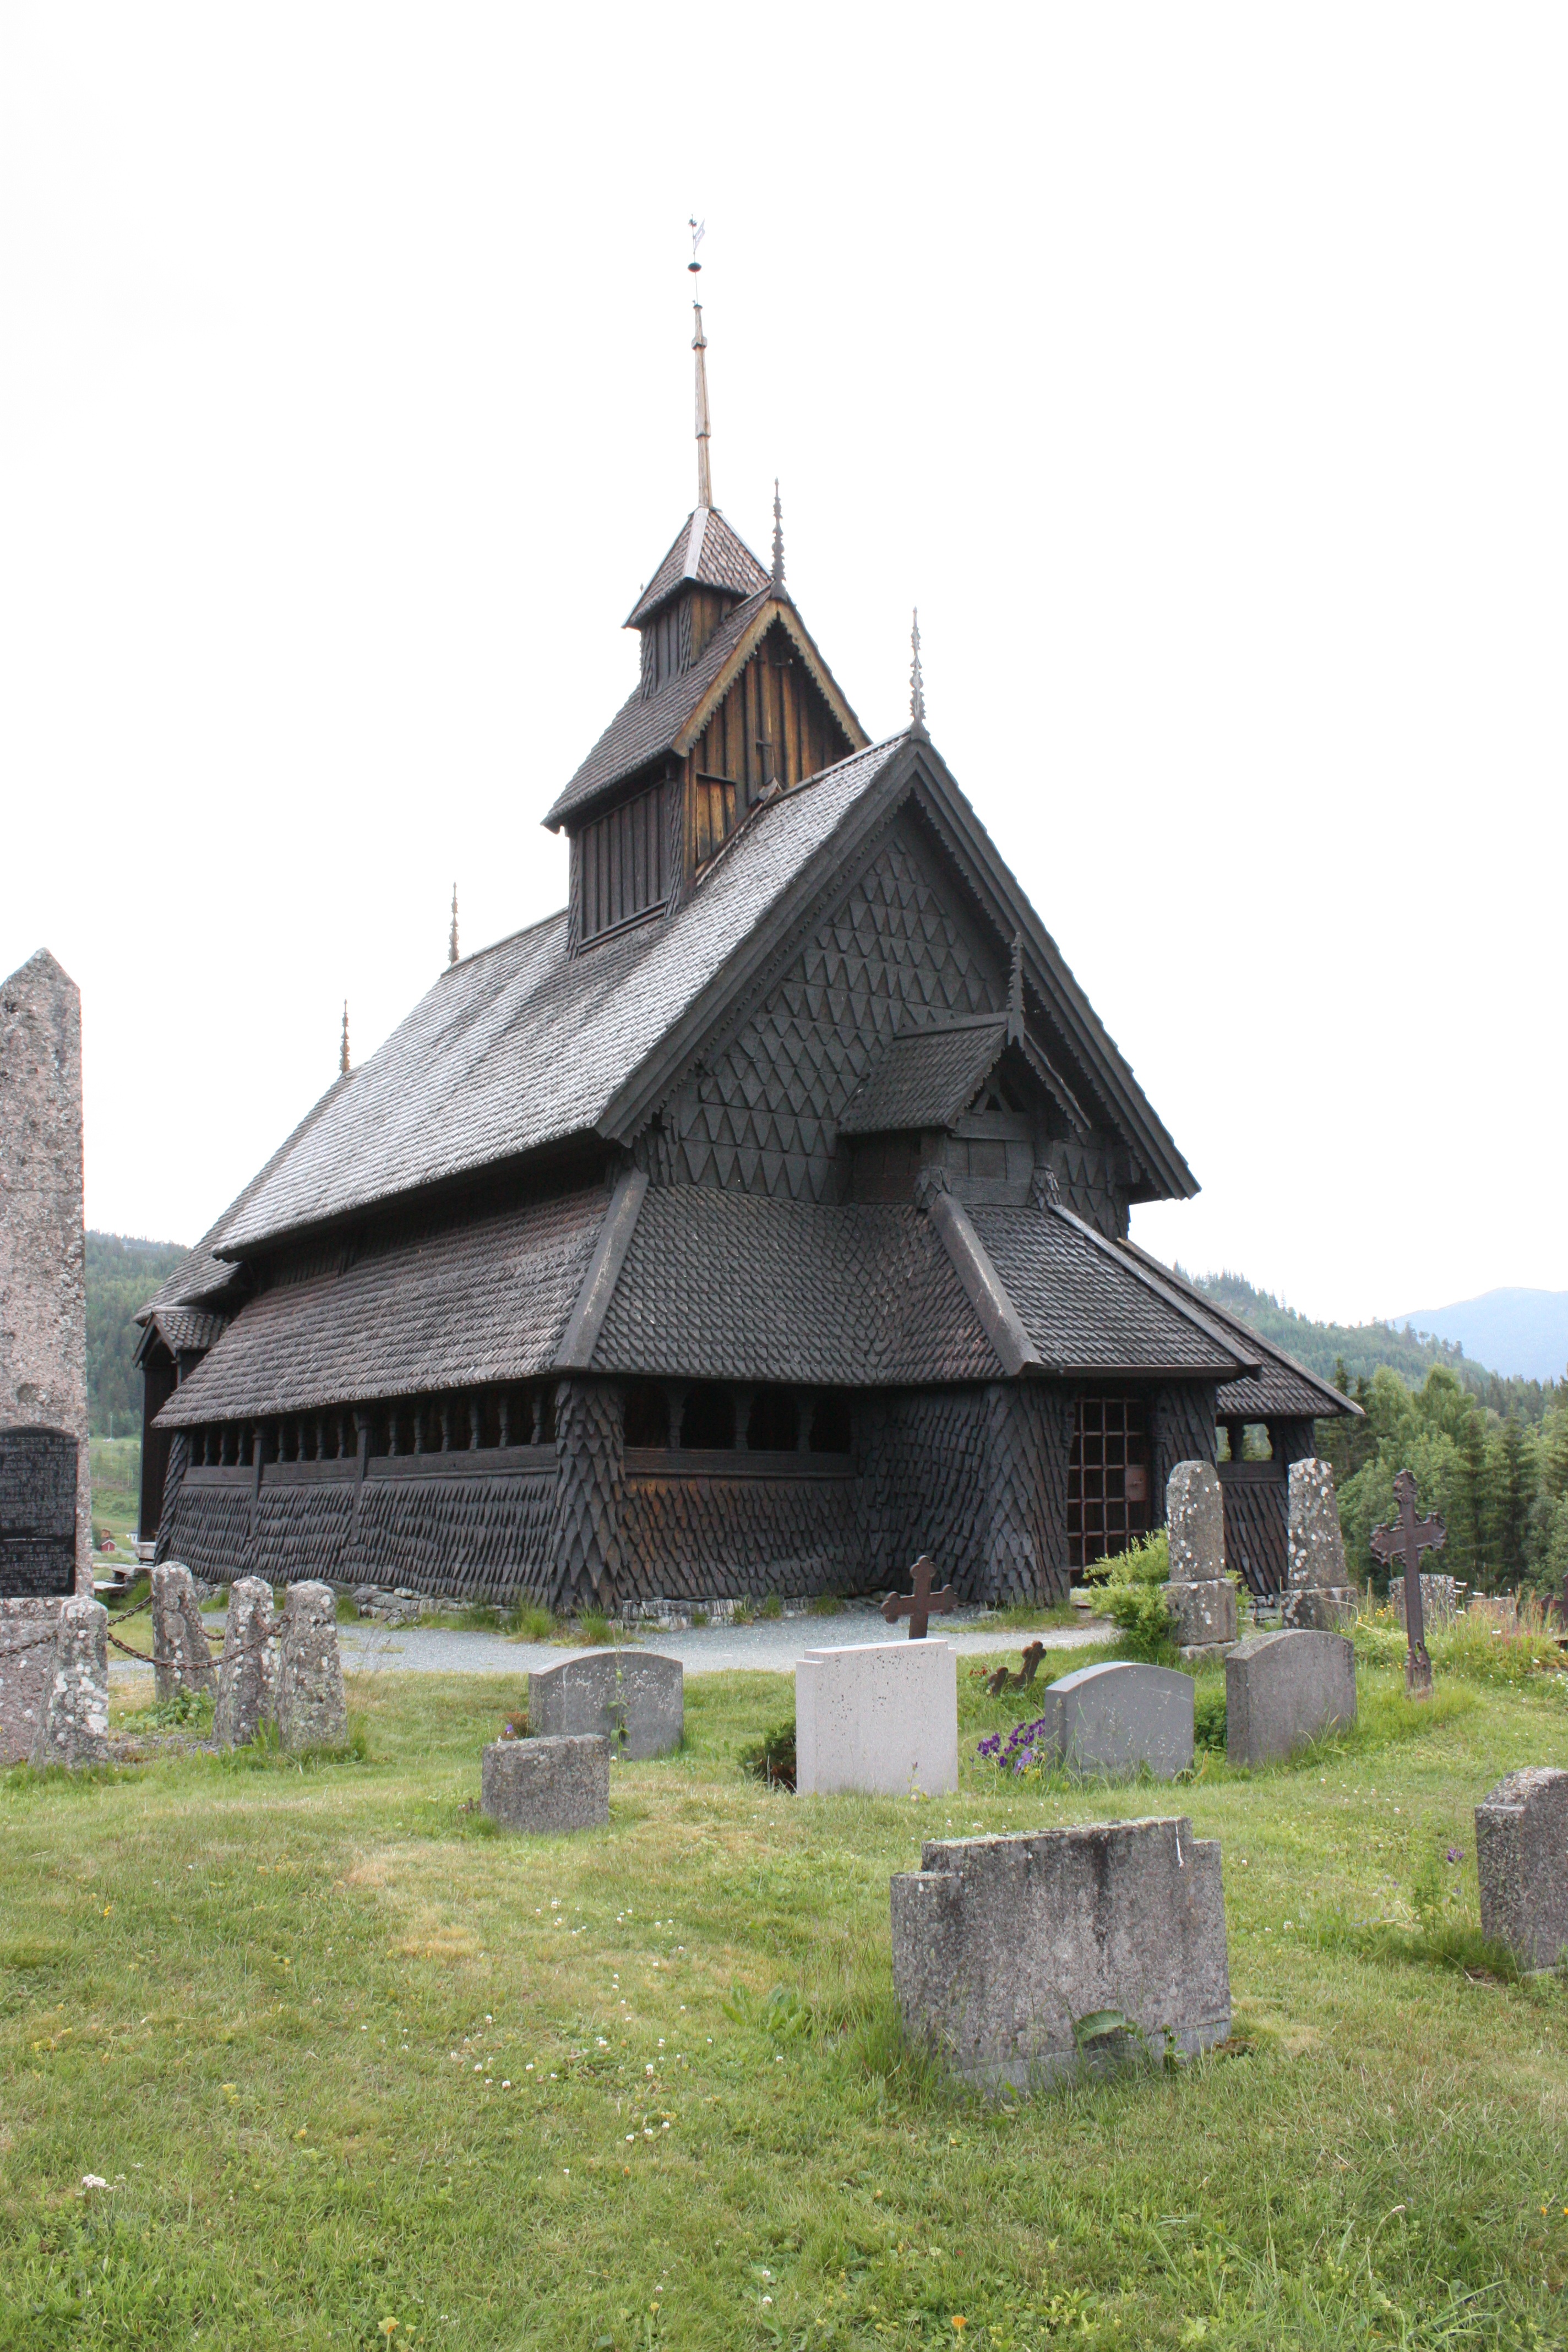
building, church, chapel, place of worship, graveyard, temple, monastery, wooden, norway, old church, stave, spells, historic site, three church